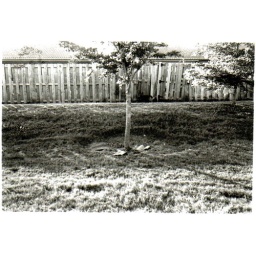
tree near fence